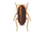
Label: cockroach